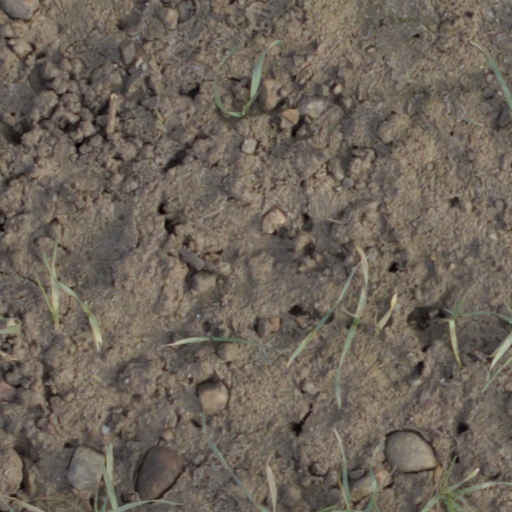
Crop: wheat